Jatt Punjab Daa

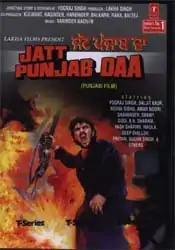
Film poster

Balwant (Yograj Singh) is a young man who has ongoing disputes with one of his neighbors Jang Singh (Deep Dhillon). The court gives a decision in Balwant's favor. Jang Singh is furious. He kills Balwant's father and frames Balwant for it. After 7 years imprisonment, Balwant returns home to find out that Jang Singh has also killed his brother. He takes a revenge by killing each person who was involved in his father's and brother's murder. And at the end, he kills Jang Singh. But he also dies from multiple shots from the police.